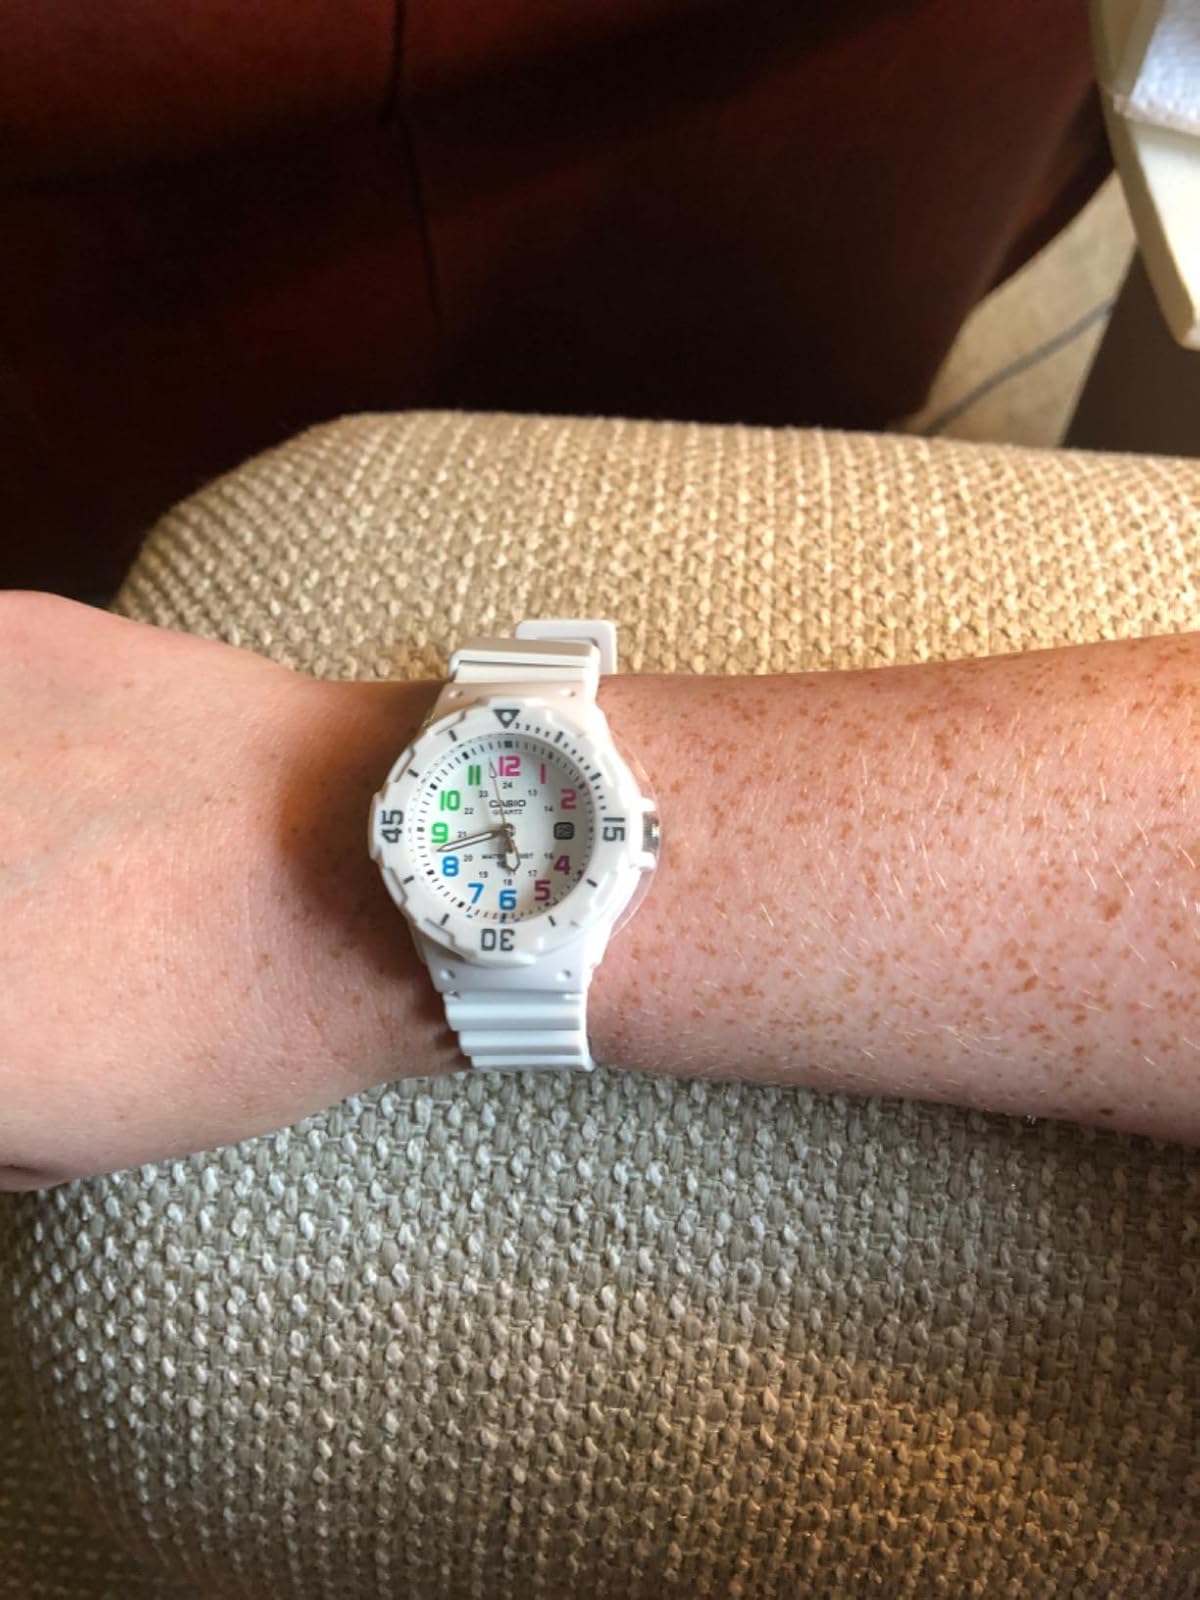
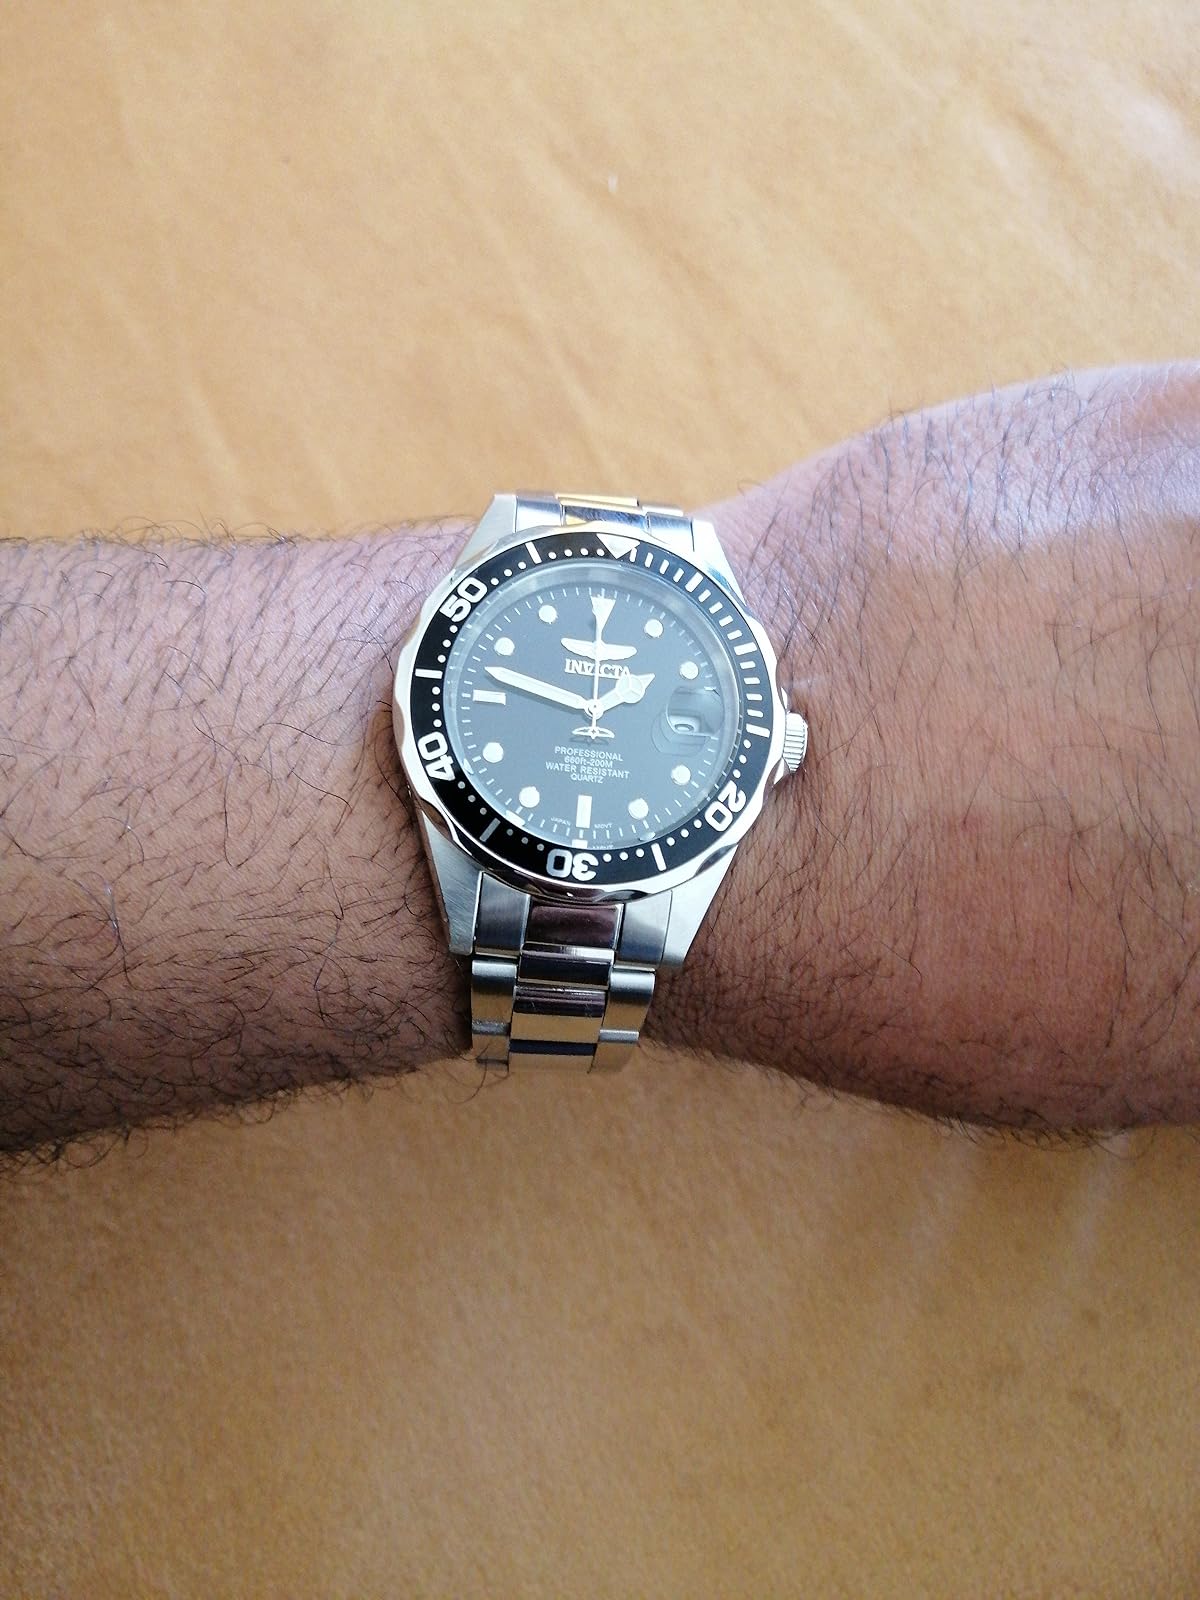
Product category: accessories_watch
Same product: no